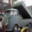
Label: truck